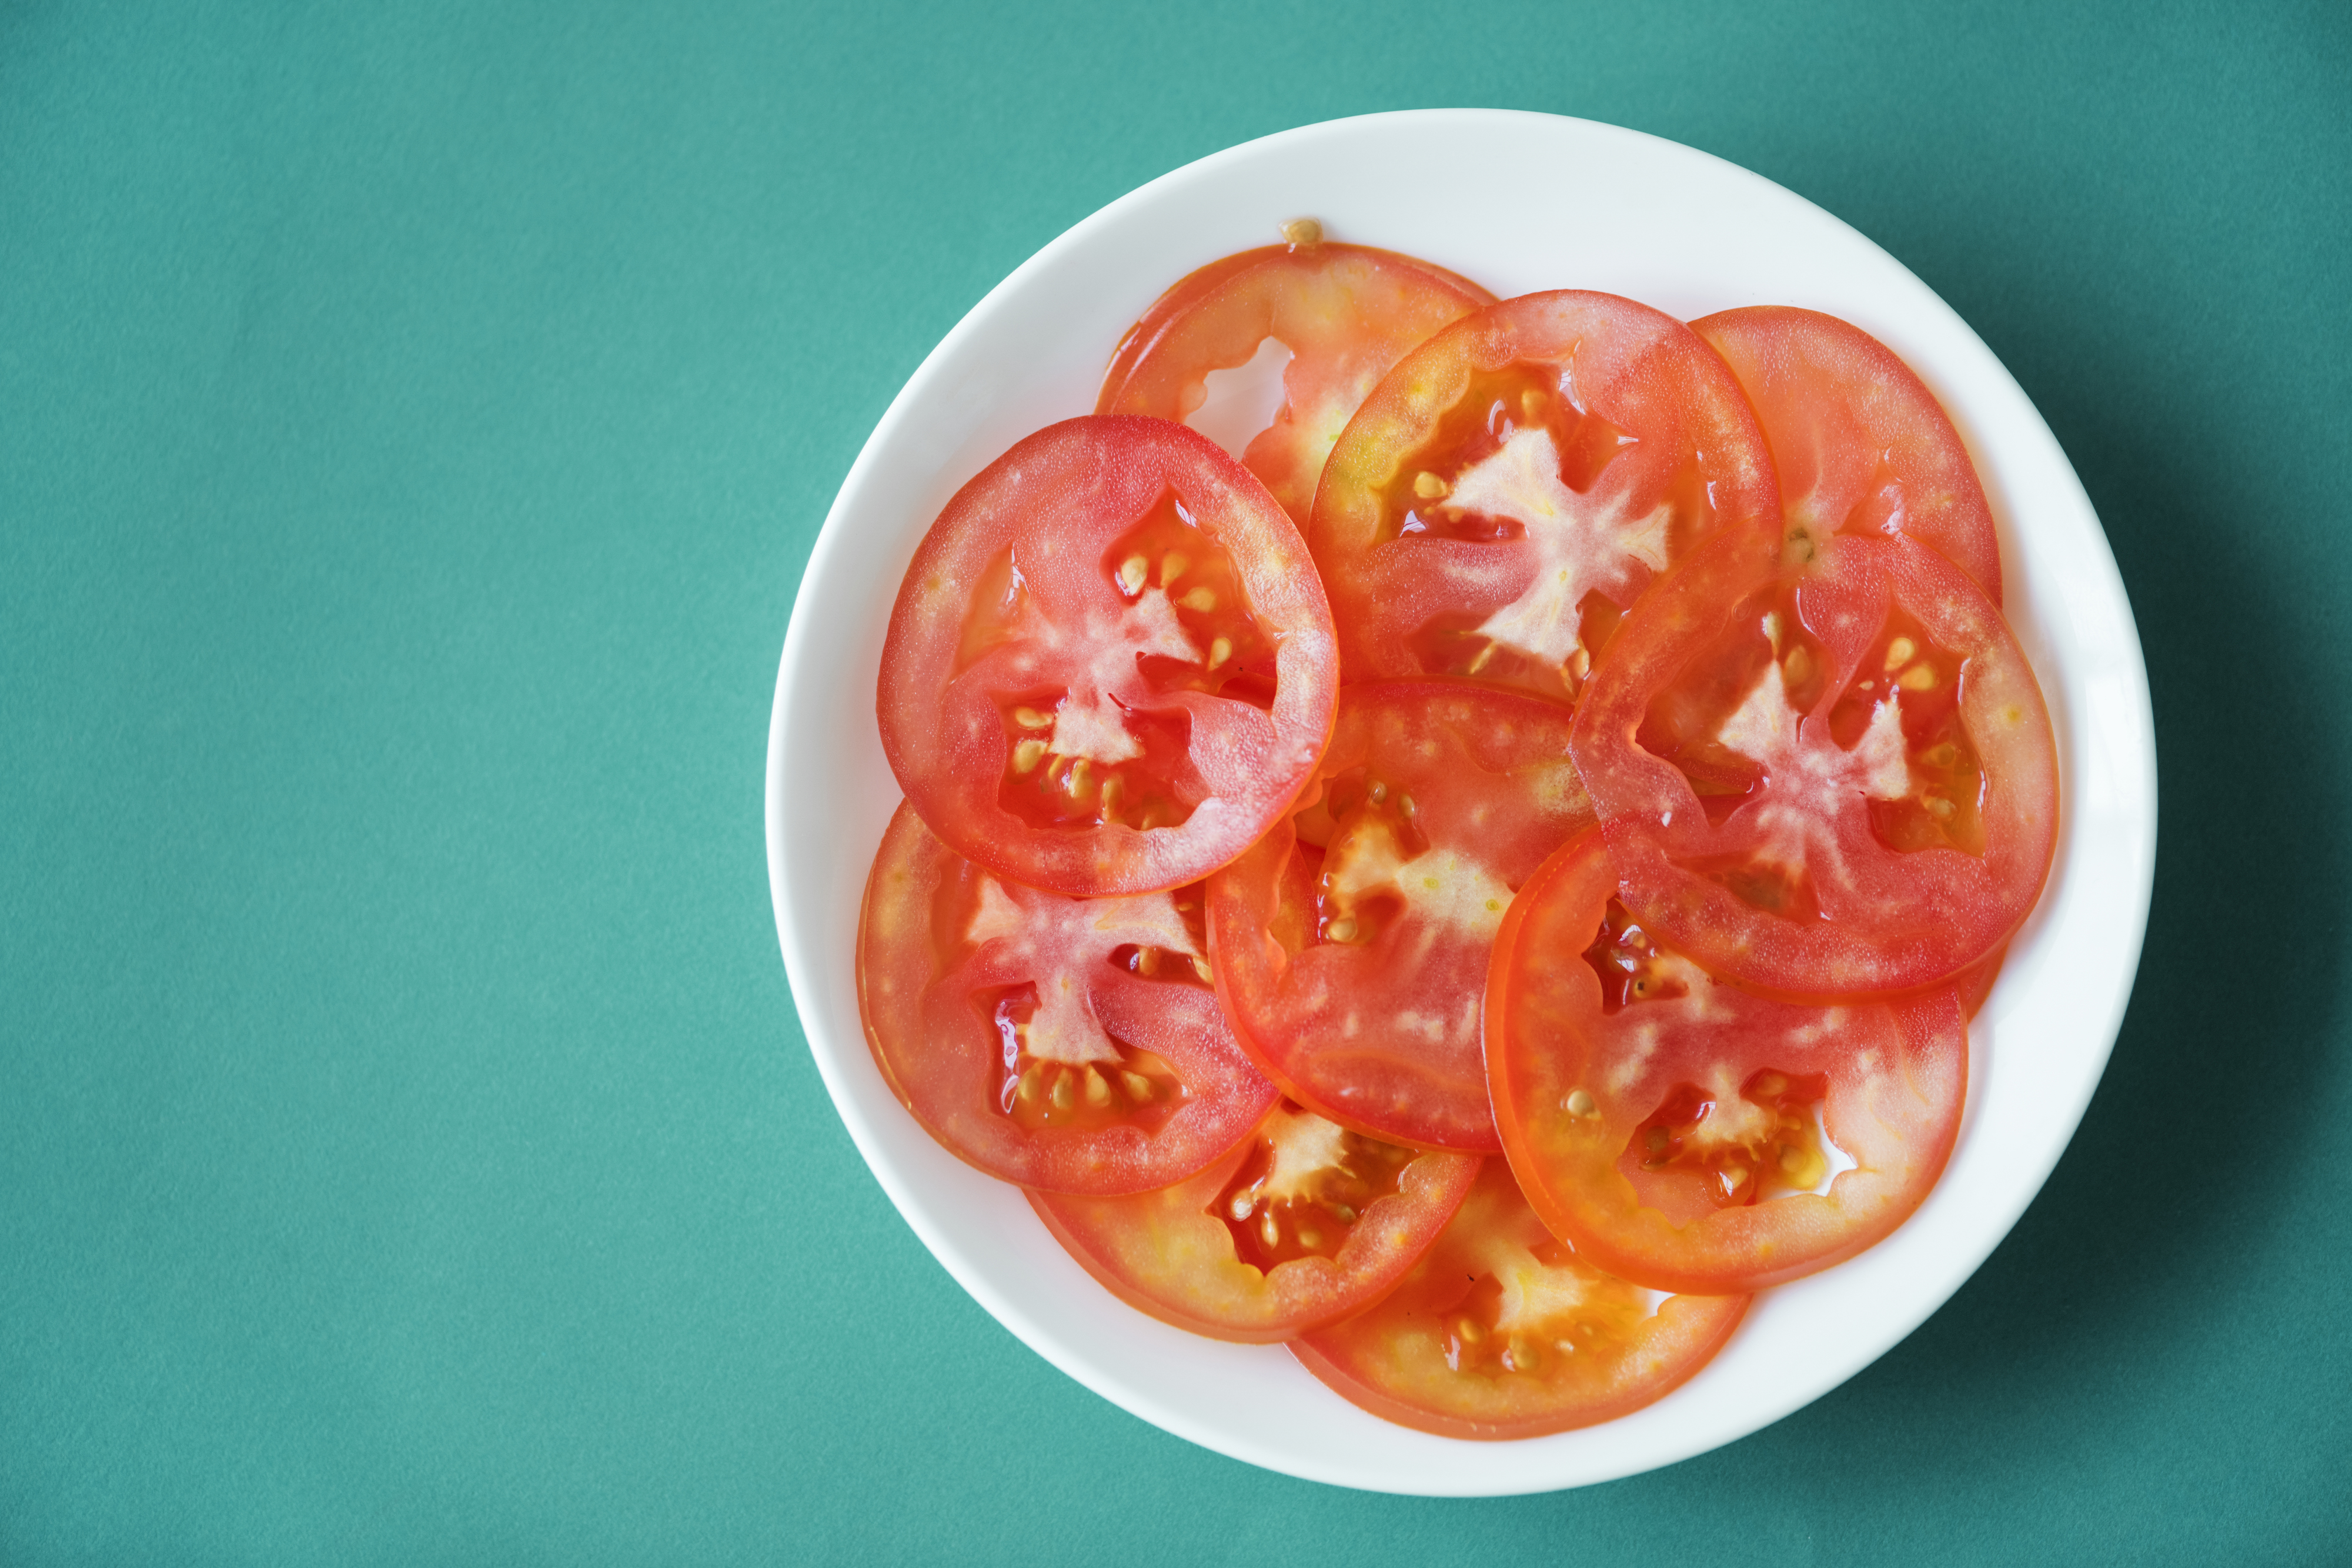
blue, bright, close up, closeup, cold, copy space, cut, cutout, delicious, diet, food, freeze, fresh, half, health, healthy, herbs, ingredient, natural, organic, piece, plate, raw, red, ripe, round, rustic, salad, shiny, slice, sliced, tasty, tomato, vegetable, vegetarian, vitamin, wet, potato and tomato genus, fruit, dish, nightshade family, garnish, recipe